Dreams Awake

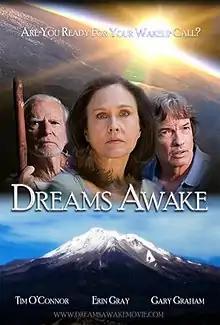
Film poster

Dreams Awake is a 2011 American drama film starring Erin Gray, Gary Graham, and Tim O'Connor. The film primarily takes place in Mount Shasta, California and was written, directed, and produced by Jerry Alden Deal. The film released to DVD on January 11, 2011, and premiered at the 2012 Houston WorldFest, where it won Gold Remis for Original Drama and Original Screenplay. It also showed at the 2012 Monaco Film Festival, where it won the Independent Spirit Award and Erin Gray won Best Female Actor.